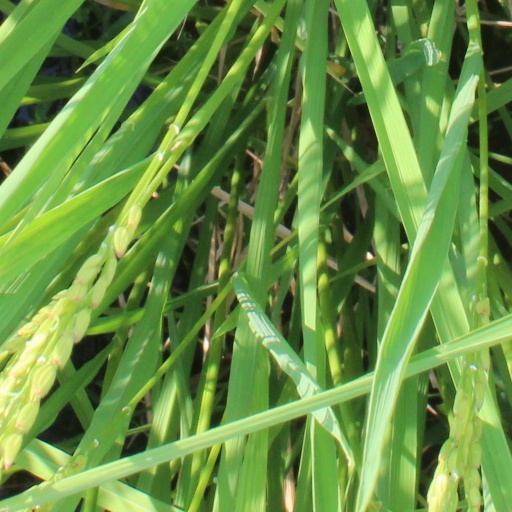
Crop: rice